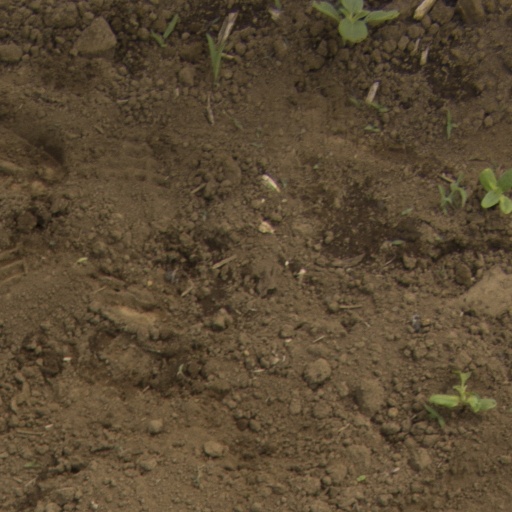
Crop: Jerusalem artichoke